Mountaineering: The Freedom of the Hills

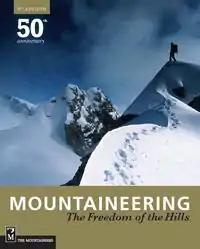
8th edition cover

Mountaineering: The Freedom of the Hills is often considered the standard textbook for mountaineering and climbing in North America. The book was first published in 1960 by The Mountaineers of Seattle, Washington. The book was written by a team of over 40 experts in the field.